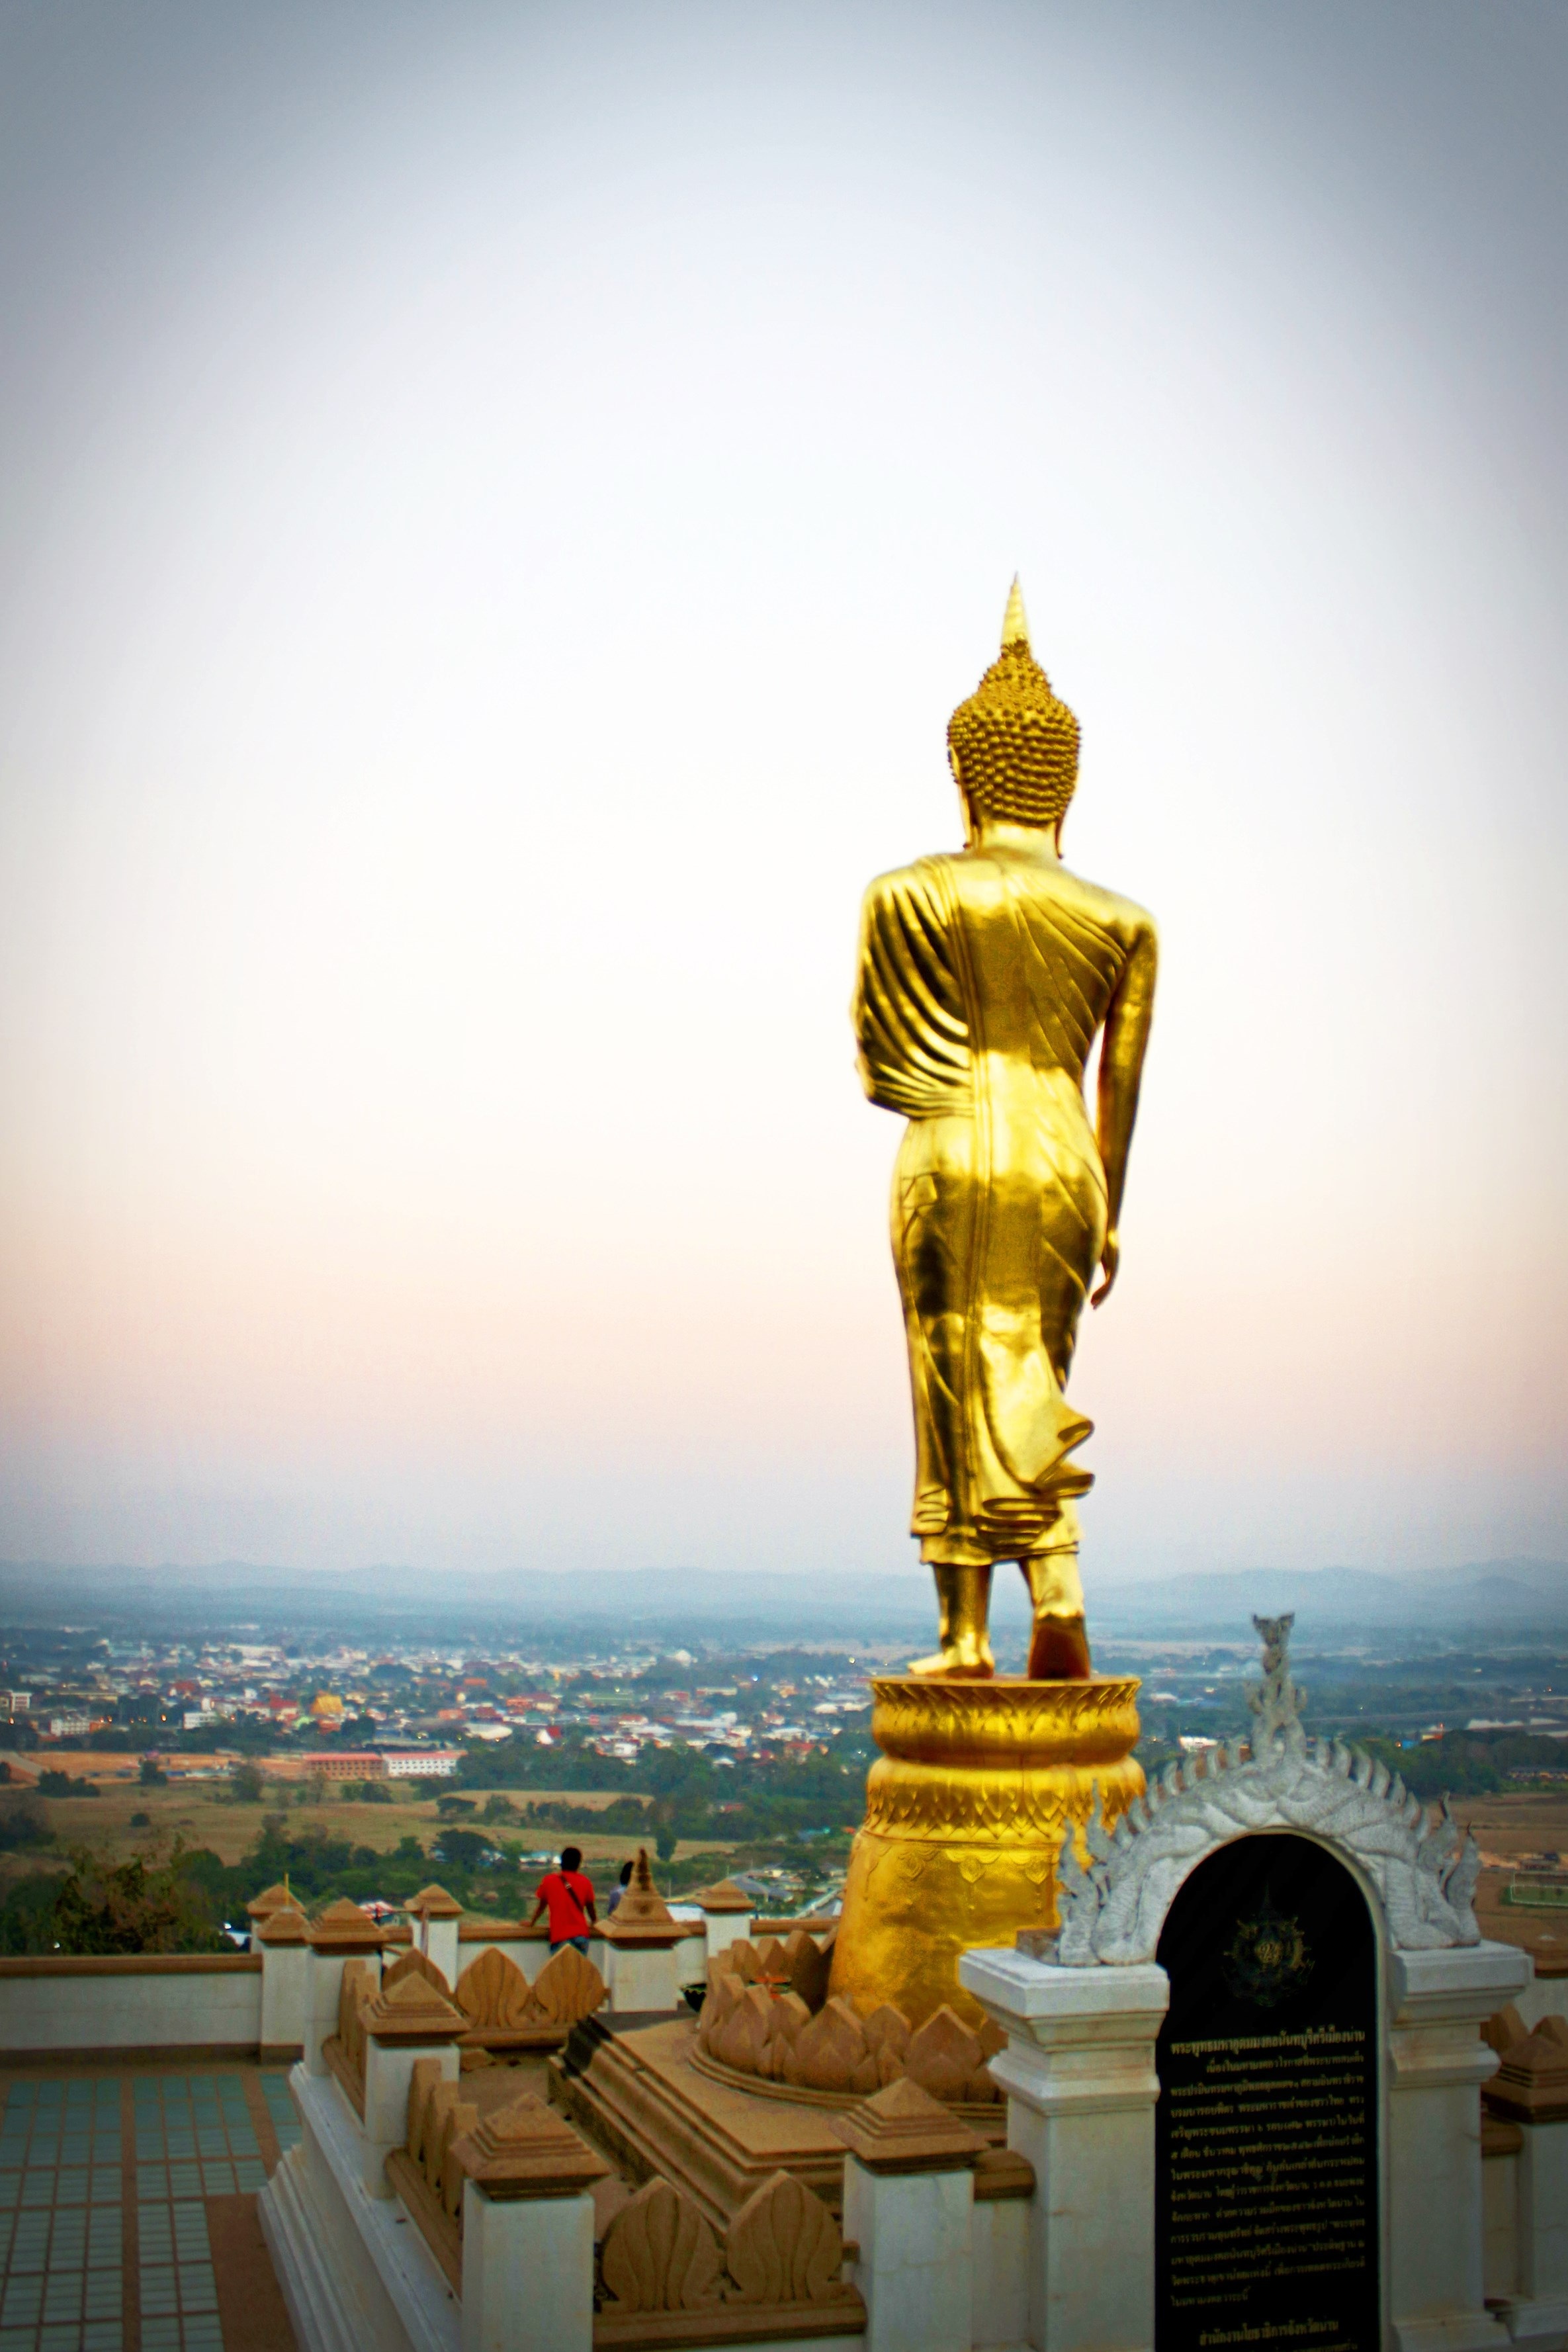
landscape, outdoor, mountain, cloud, architecture, sky, mist, antique, sunlight, morning, hill, country, monument, cityscape, travel, statue, green, tower, calm, serene, buddhist, buddhism, religion, asia, ancient, landmark, blue, historic, tourism, thailand, top view, sculpture, art, gold, temple, hope, buddha, culture, holy, scene, style, image, famous, northern, sacred, eastern, oriental, thai, traditional, wat, backside, east, nan province, lanna, gautama buddha